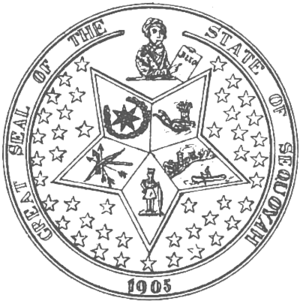
L'État de Sequoyah était le nom proposé pour l'État qu'ont voulu créer les Indiens d'Amérique du Nord dans la partie orientale de l'actuel Oklahoma au début des années 1900.